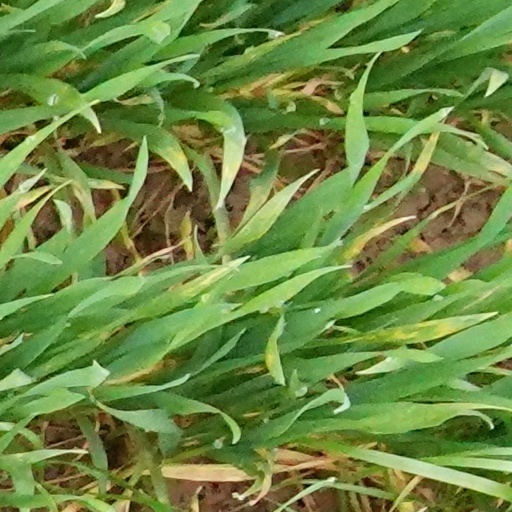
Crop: wheat